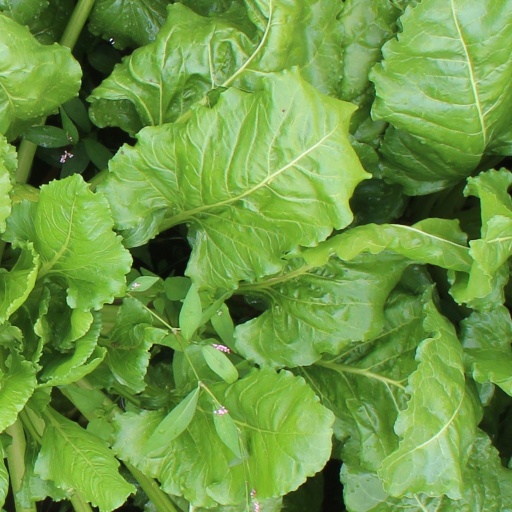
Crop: sugar beet